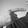
ASL letter: G